Maska (2009 film)

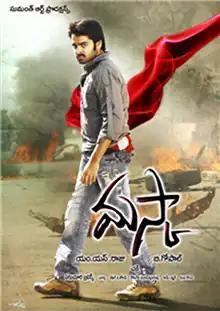
Theatrical release poster

Maska is a 2009 Indian Telugu-language romantic action comedy film. It was directed by B. Gopal and starred Ram Pothineni, Hansika Motwani, Sheela, and Sunil. It was released on 14 January 2009 with 300 prints in 550 theaters.